Section 3 of the Constitution Act, 1867

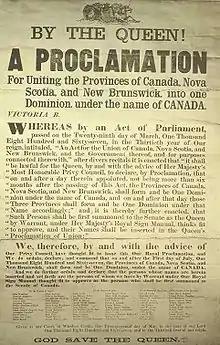
Proclamation bringing the "Constitution Act" into force, July 1, 1867

The "Constitution Act, 1867" was passed by the British Parliament in March, 1867, receiving royal assent on March 29, 1867. However, it did not come into force immediately, as time was needed to prepare for the implementation of the new federal structure, particularly the selection of the new federal Cabinet.